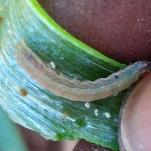
Crop: Onion
Condition: caterpillar-p